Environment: real
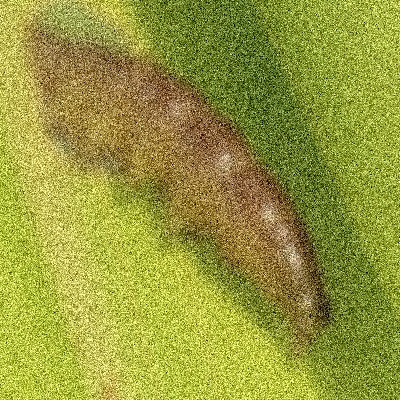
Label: fall_armyworm